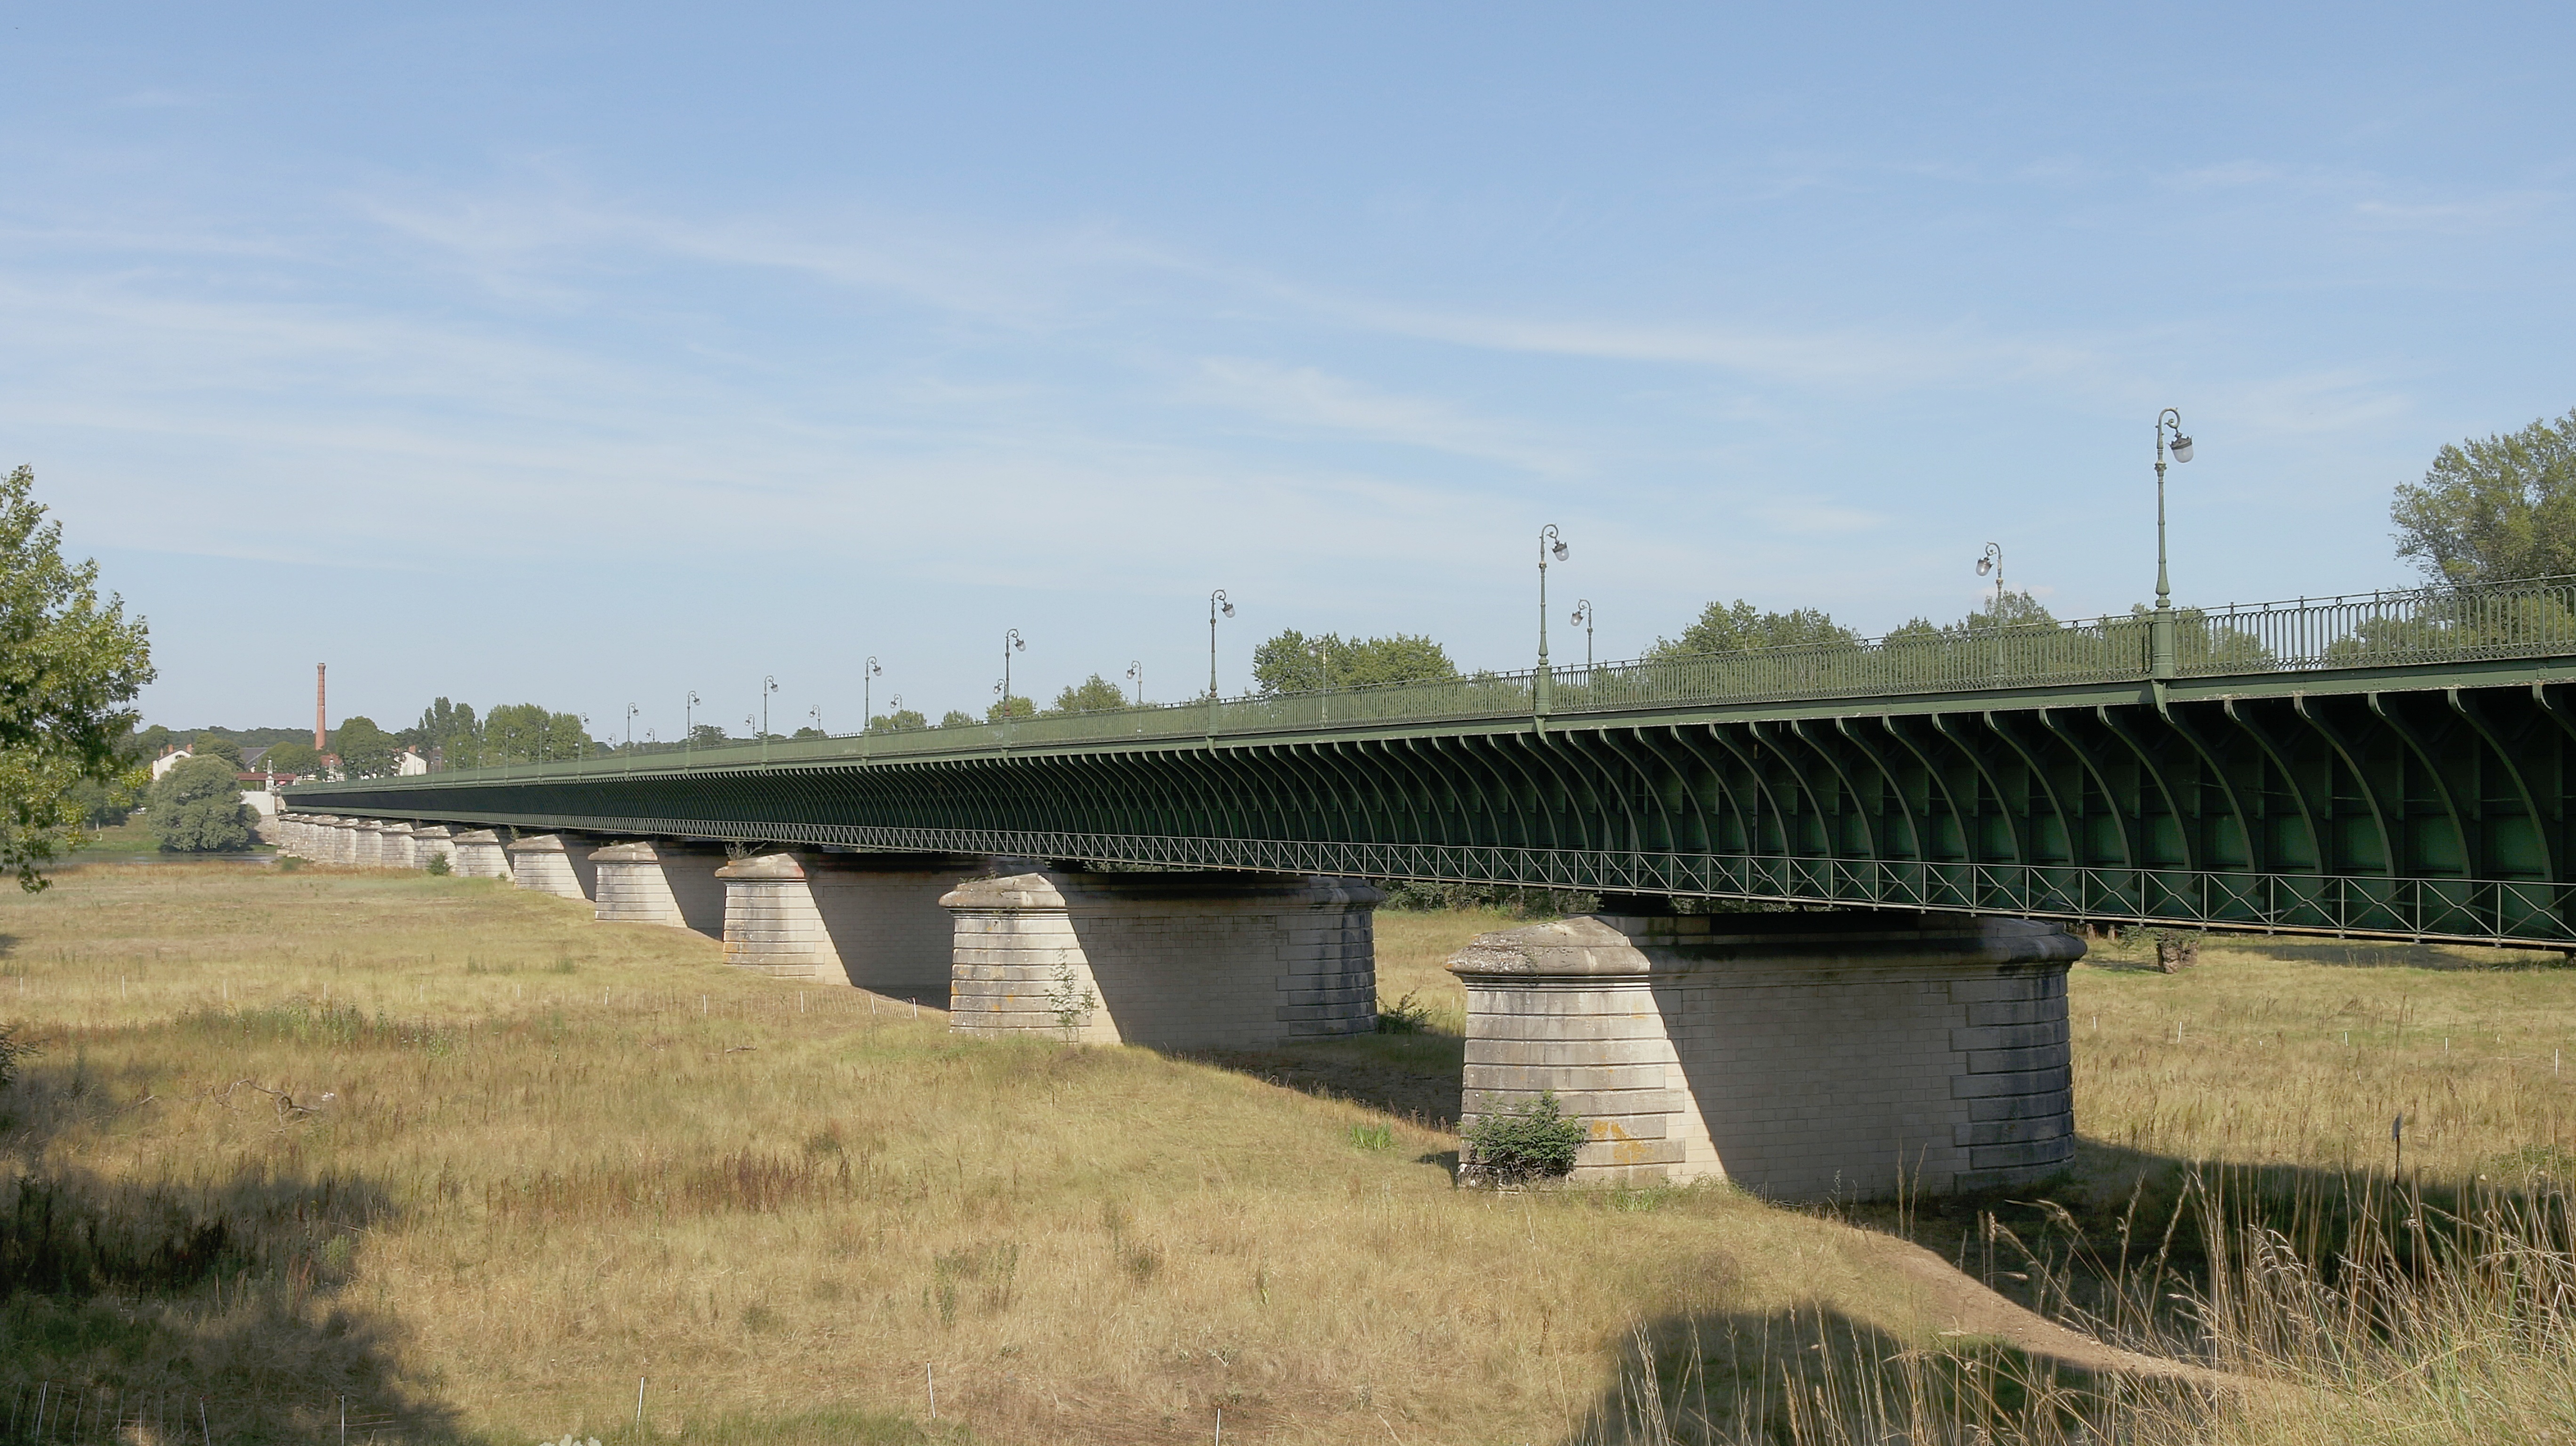
bridge, transport, france, reservoir, eiffel, viaduct, burgundy, water courses, aqueduct, channels, country of the loire, arch bridge, truss bridge, nonbuilding structure, girder bridge, beam bridge, briare, gustave